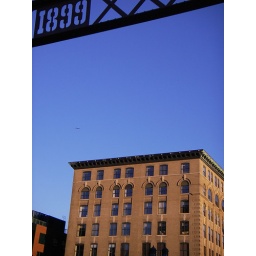
Up in the sky it's a bird